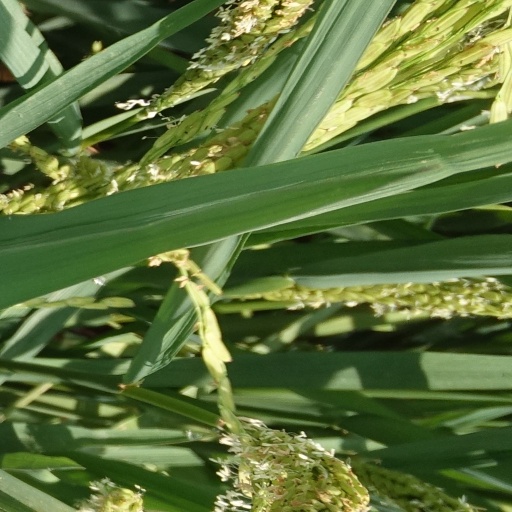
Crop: rice